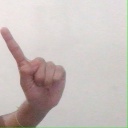
अक्षर: ए